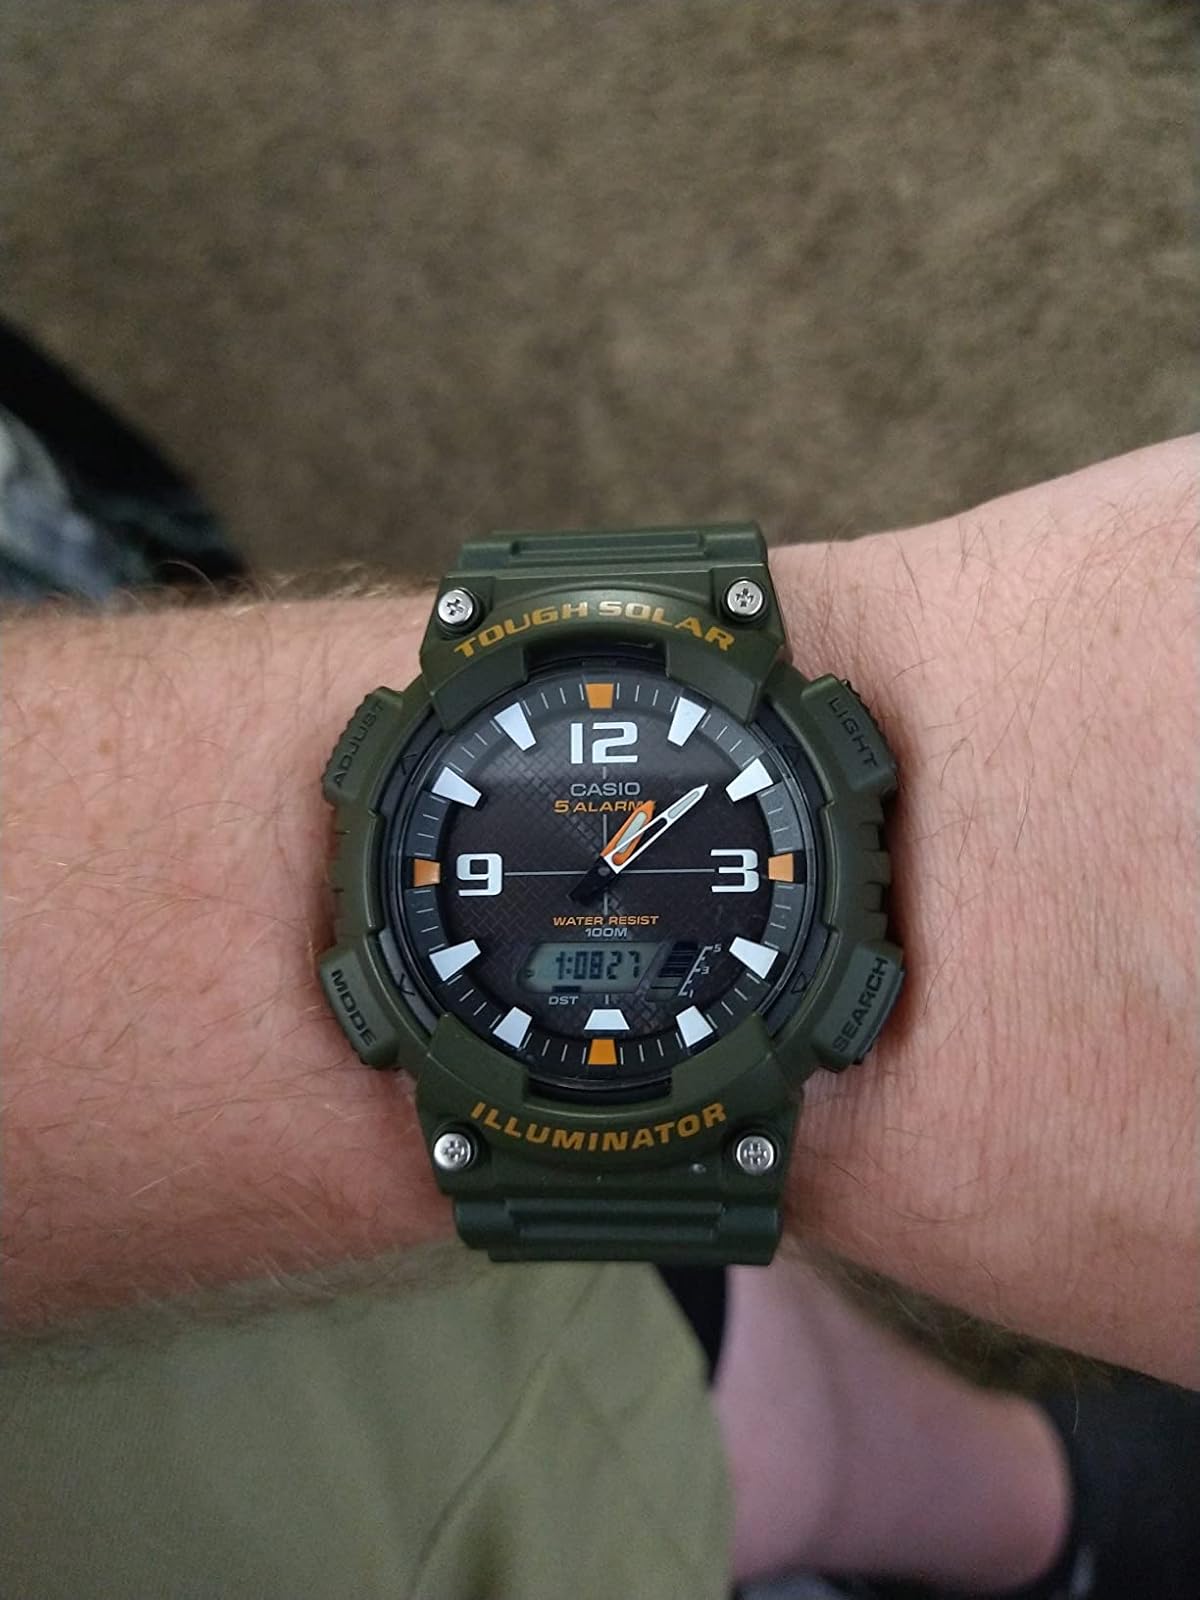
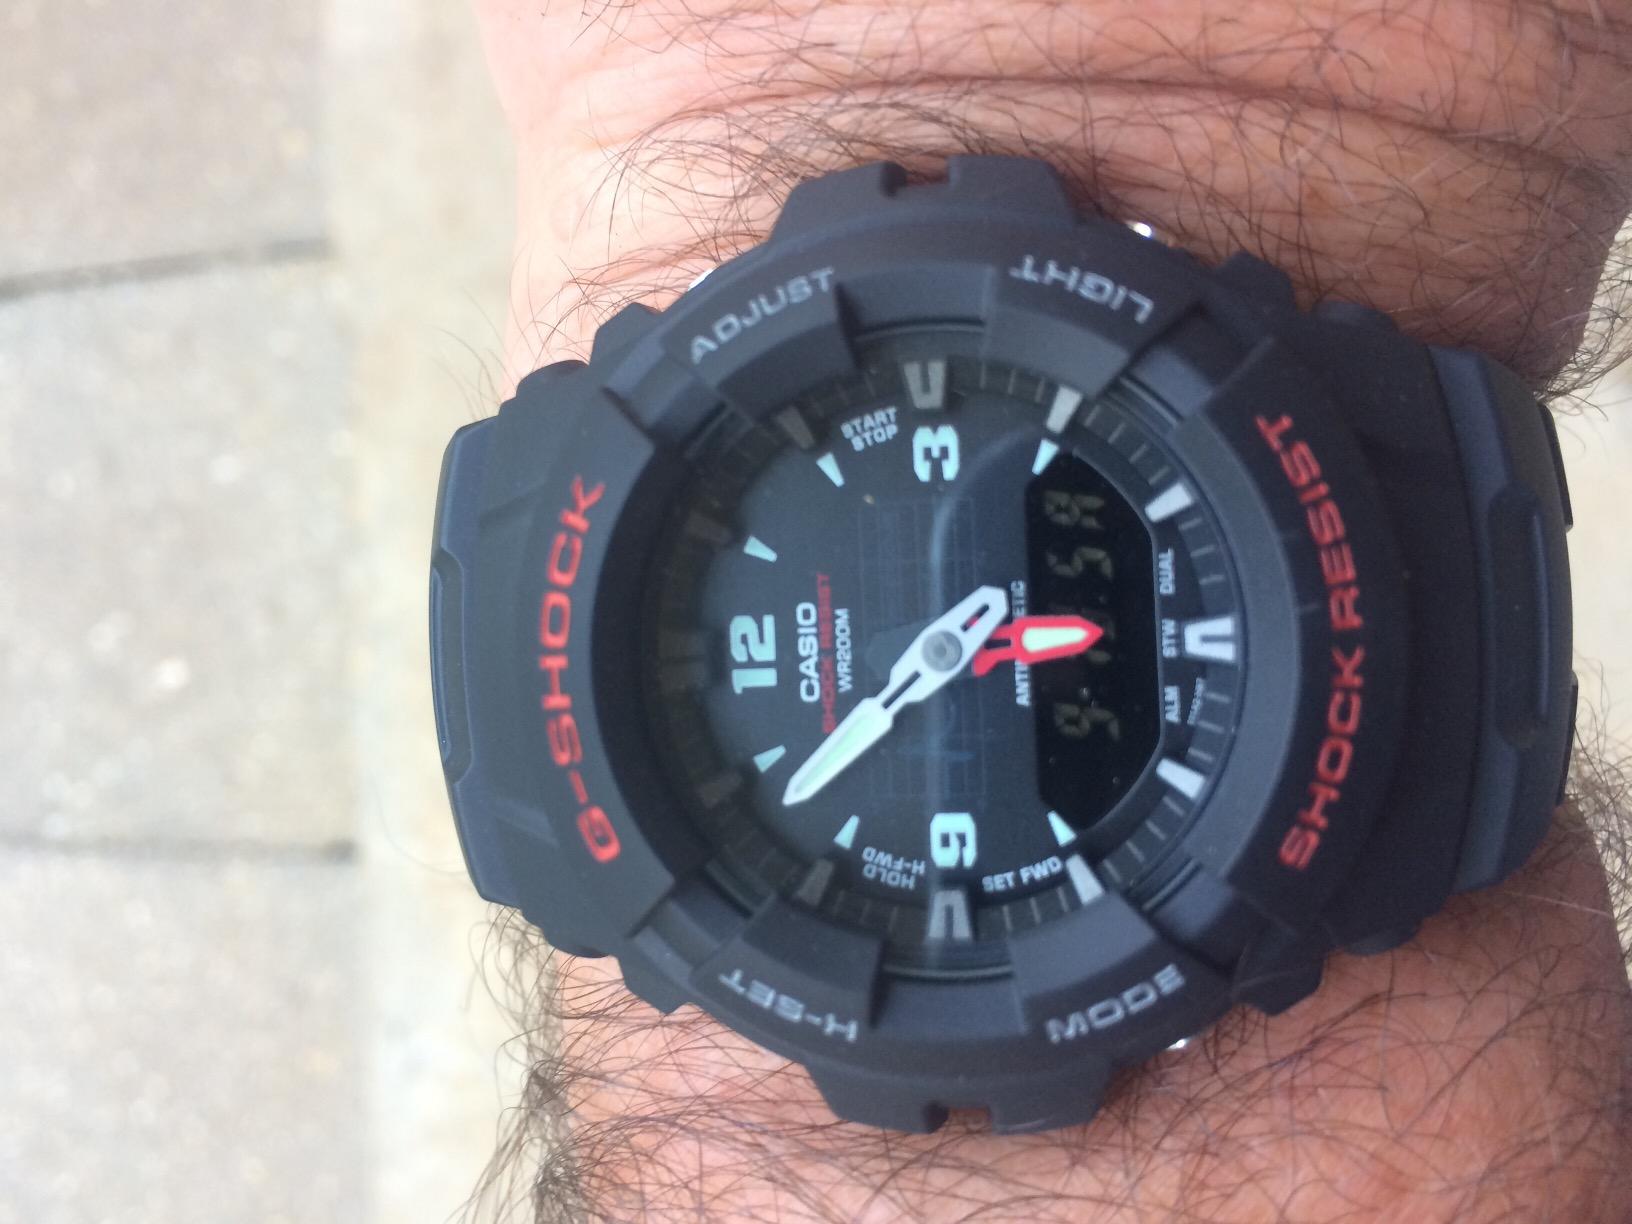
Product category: accessories_watch
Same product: no